KETR

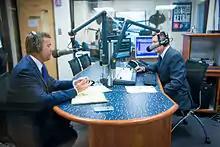
John Ratcliffe during an interview at KETR in February 2015

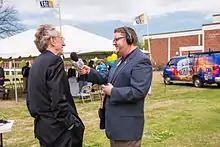
KETR's 40th anniversary celebration in April 2015

KETR (88.9 FM) is a non-commercial broadcast radio station operating in Commerce, Texas, licensed to East Texas A&M University. A member of the National Public Radio network, the station serves nearly 250,000 Northeast Texas homes. The staff is composed of radio professionals and East Texas A&M students who major in either journalism or mass communication studies. KETR also produces original long-form and short-form radio programming.